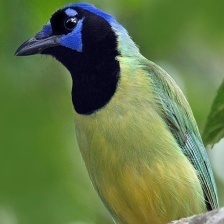
Species: GREEN JAY
Scientific name: CYANOCORAX YNCAS
ImageNet parent category: jay